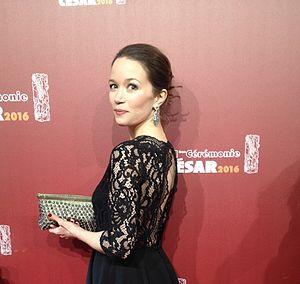
Chloé Stefani à la 41e Cérémonie des César